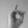
ASL letter: D